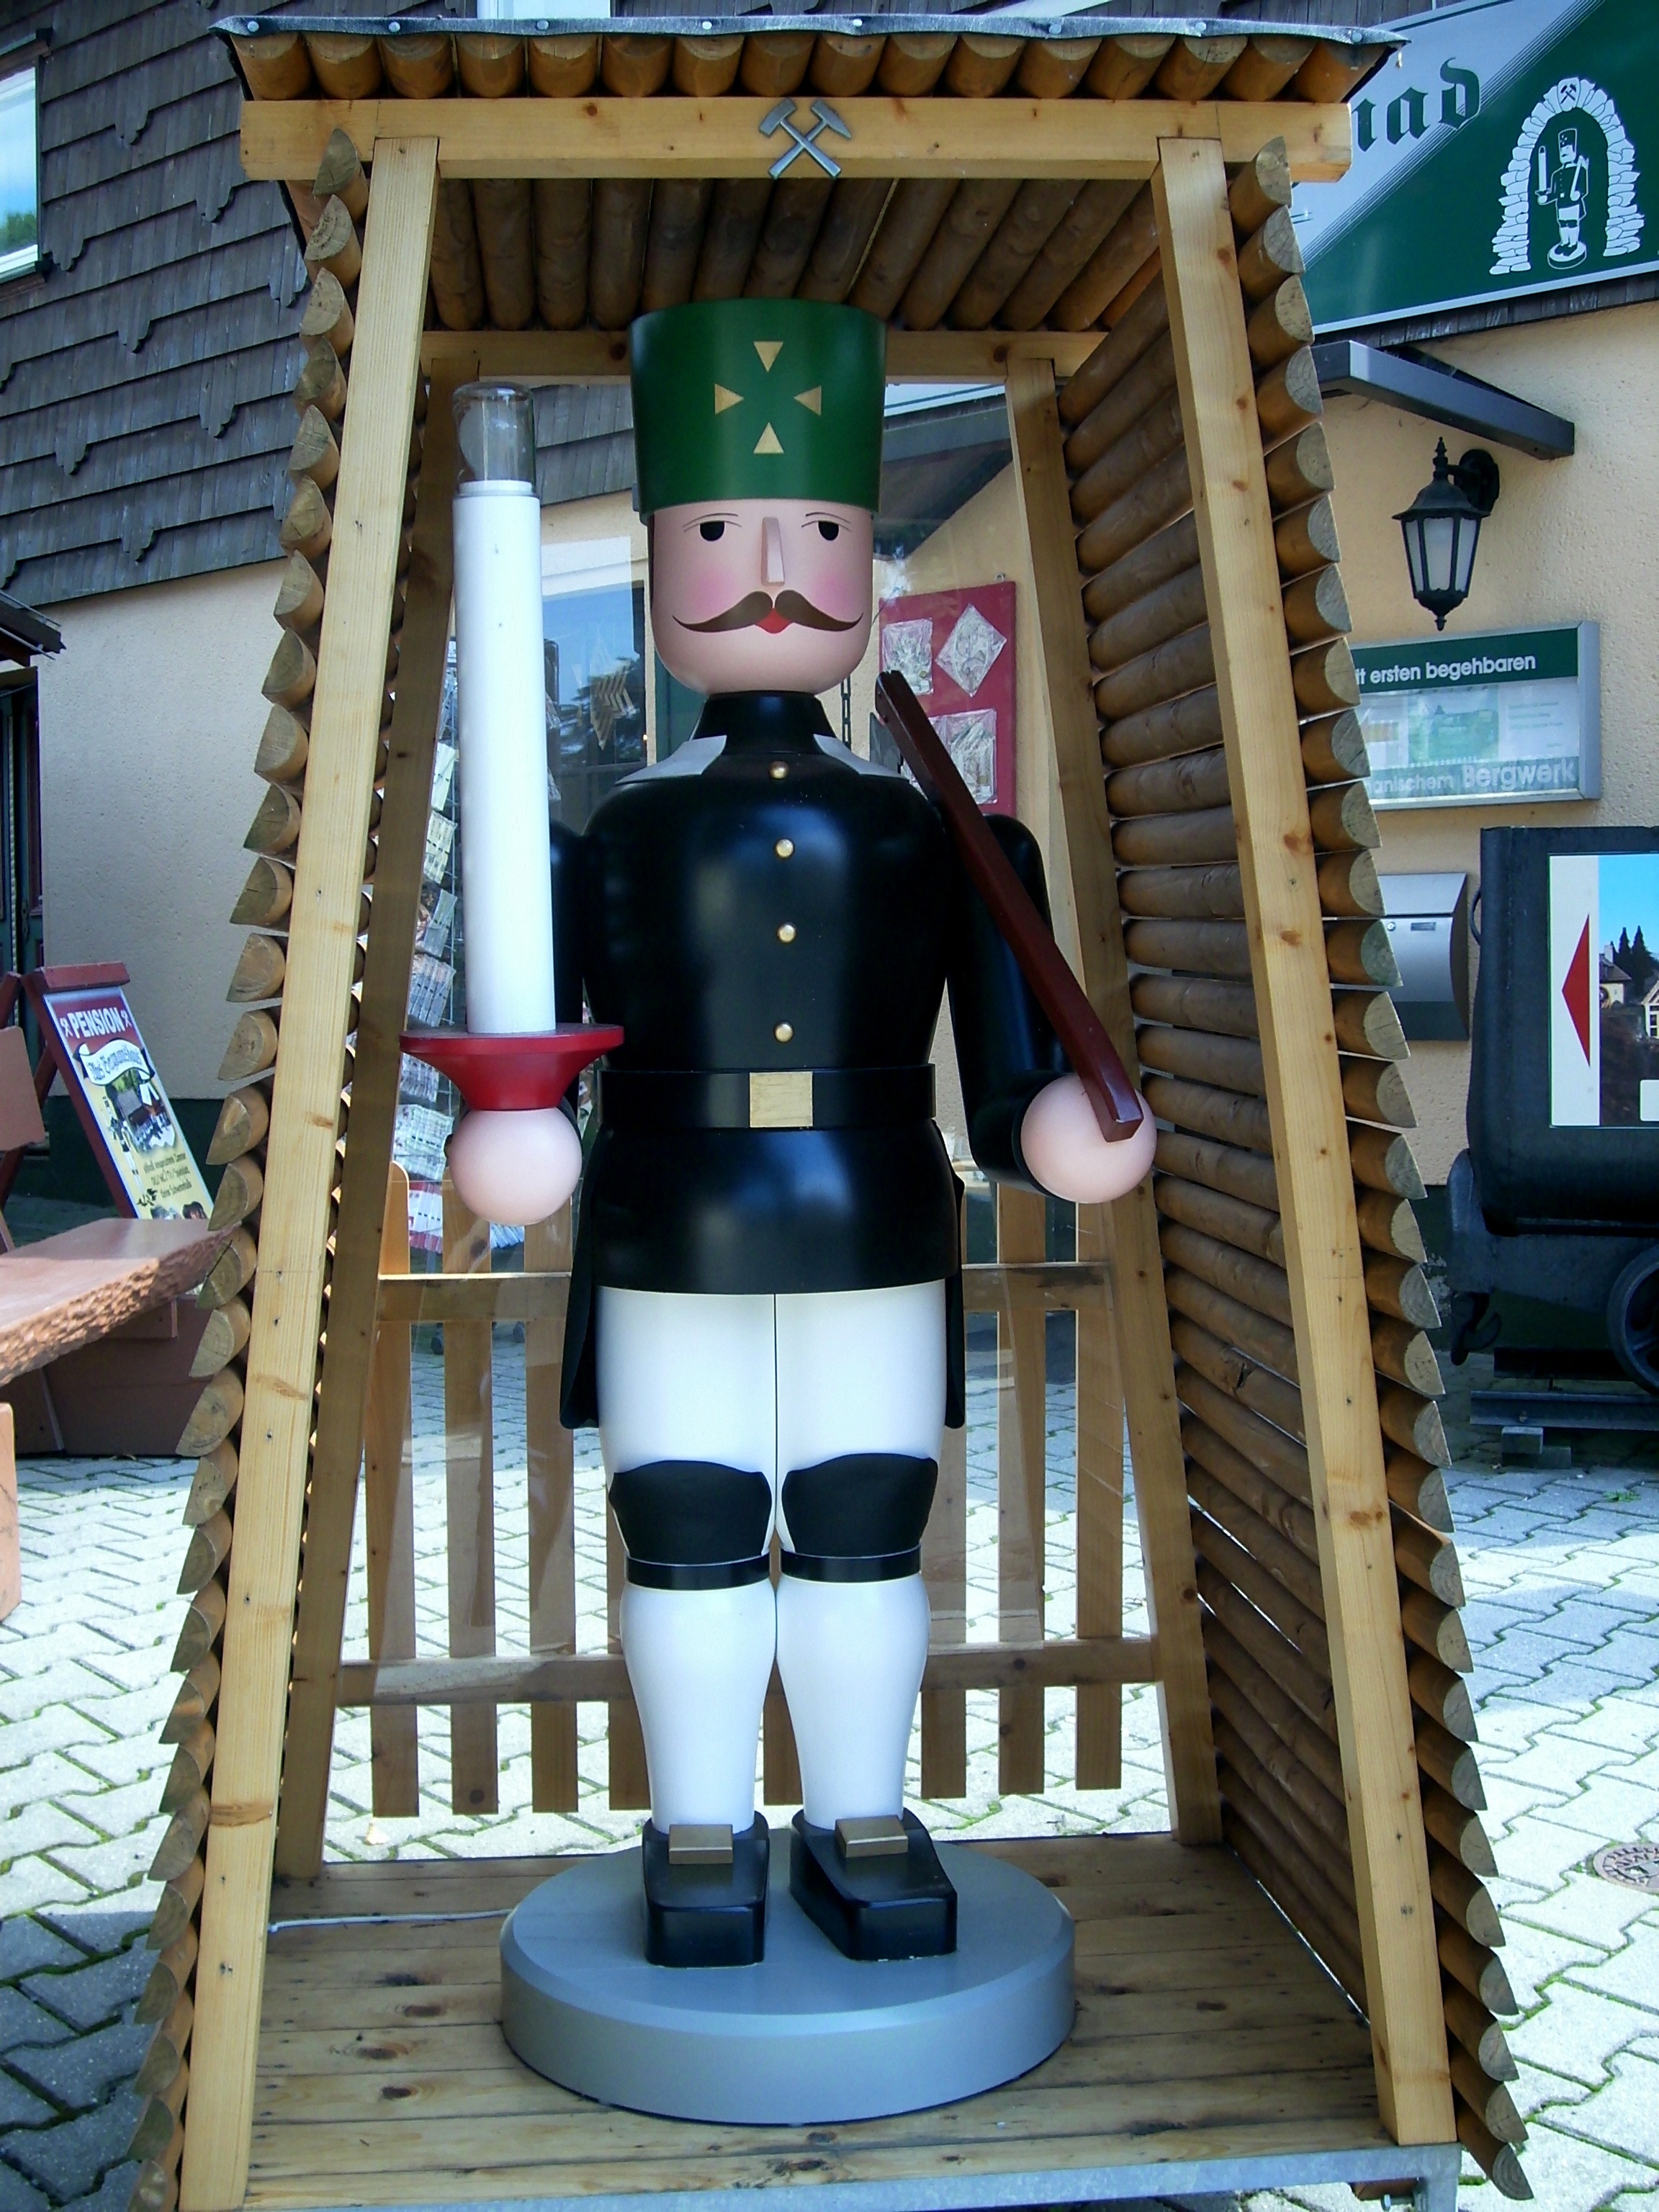
light, blue, clothing, toy, advent, christmas time, jewellery, tradition, costume, folk, arts crafts, ore mountains, seiffen, worth a visit, wood sculpture, art form, bergmann